Troy Donahue

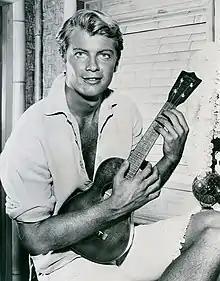
Donahue in "Hawaiian Eye", 1962 or 1963

Troy Donahue (born Merle Johnson Jr., January 27, 1936 – September 2, 2001) was an American film and television actor, best known for his role as Johnny Hunter in the film "A Summer Place". He was a popular sex symbol in the 1950s and 1960s.